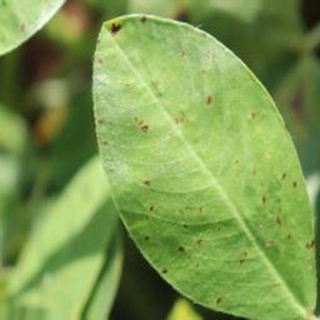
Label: groundnut_early_leaf_spot